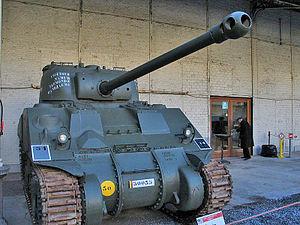
L’histoire de la force terrestre belge depuis 1945 retrace l'historique de la Composante terre, appelée aussi « force terrestre », de l'armée belge depuis 1945 et la fin de la Seconde Guerre mondiale.
Le M4 Sherman est un char moyen et le char américain produit en plus grande quantité pendant la Seconde Guerre mondiale. Près de cinquante mille exemplaires furent produits.